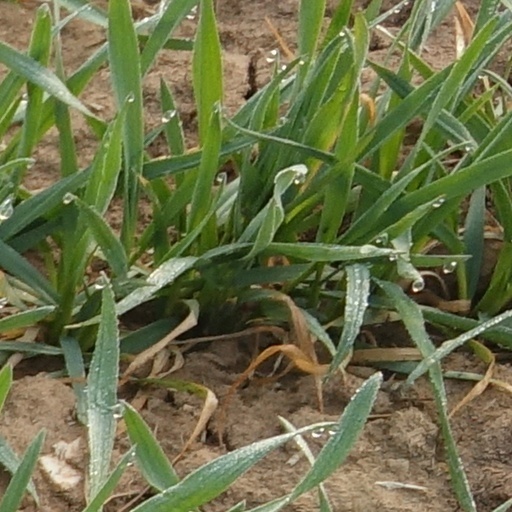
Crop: wheat